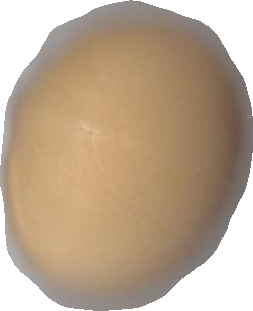
Variety: Grobogan